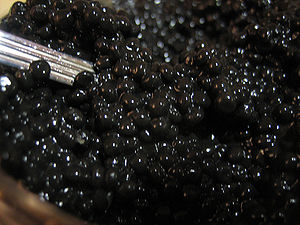
Kaviar
Kaviar
Kaviar er saltet rogn fra visse fiskearter.